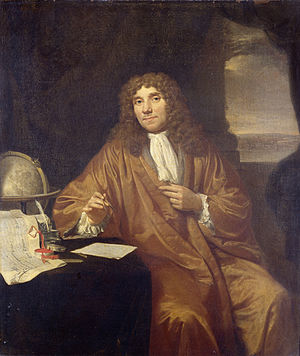
Den hollandske guldalder / Opblomstring / Videnskab
Anton van Leeuwenhoek, 1686.